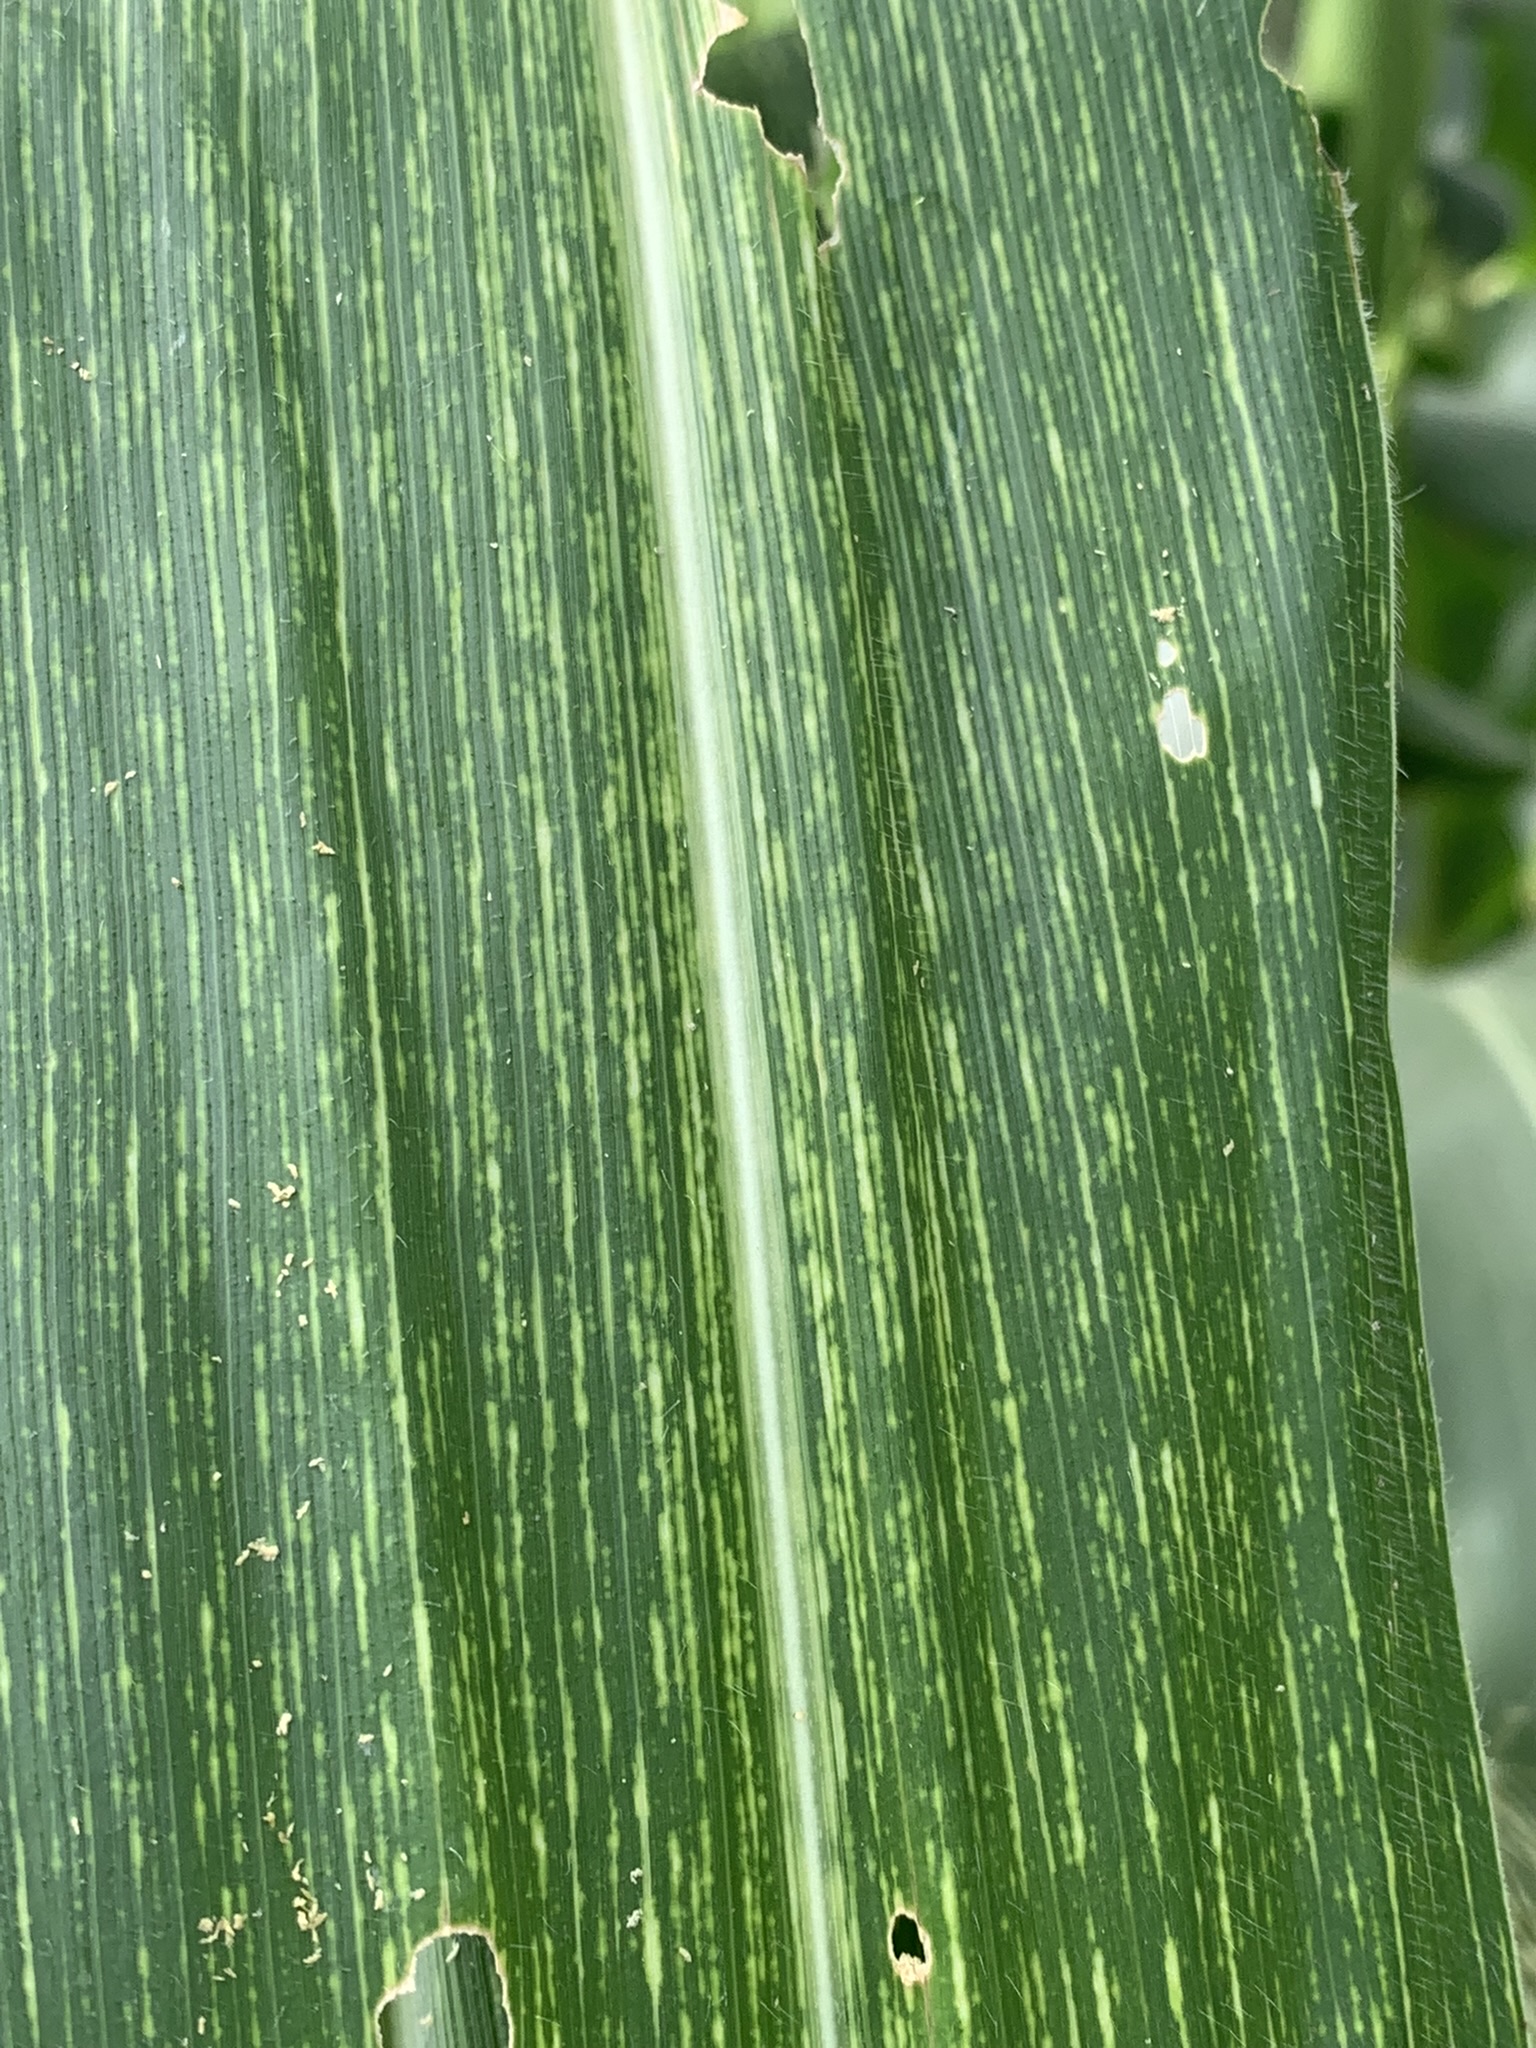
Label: MSV